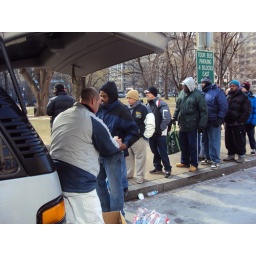
Weekend delivery of food, bottles of water and snacks to the homeless community in Washington DC